Elizabeth David bibliography

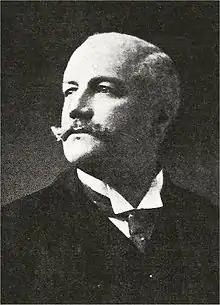
Colonel Nathaniel Newnham-Davis, one of David's subjects in "An Omelette and a Glass of Wine"

David follows the pattern of "Spices, Salt and Aromatics in the English Kitchen", devoting the first part of the book to history and the second to recipes. Reviewing the new book, Jane Grigson wrote: "Mrs. David gives the history of wheat and milling … She goes into weights and cost from the establishment in 1266 of the Assize of Bread up to present-day regulations, with a separate chapter on costing your own bread vis-à-vis bought loaves."